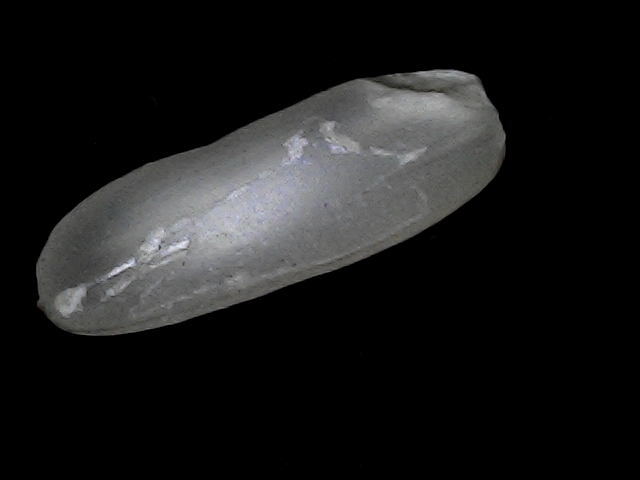
Rice variety: BD49